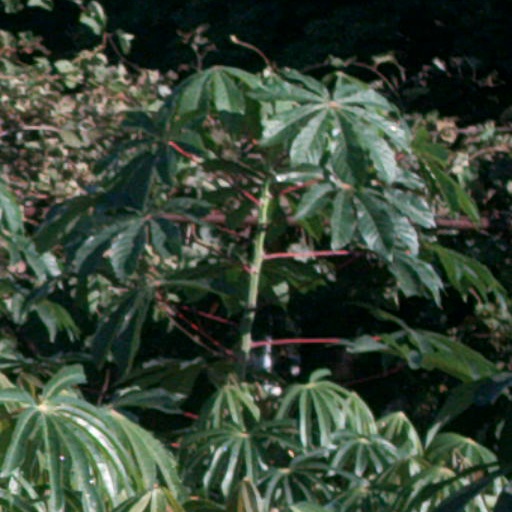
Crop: cassava